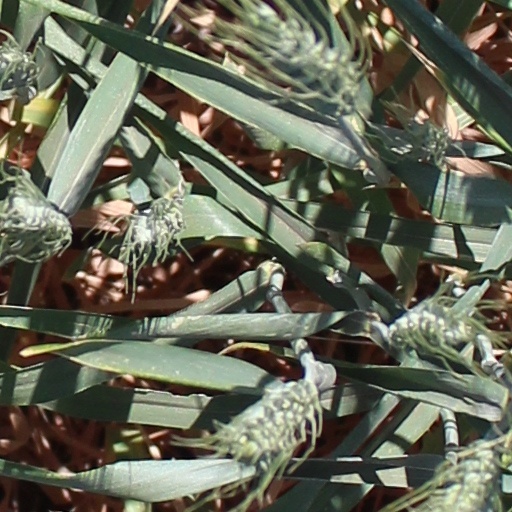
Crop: wheat